TAI Anka

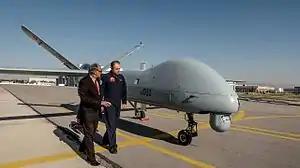
Anka

The TUAV system consists of three air vehicles (A/V), a ground control station (GCS), a ground data terminal (GDT), an automatic take-off and landing system (ATOLS), a transportable image exploitation system (TIES), a remote video terminal (RVT), and various ground support equipment (GSE).